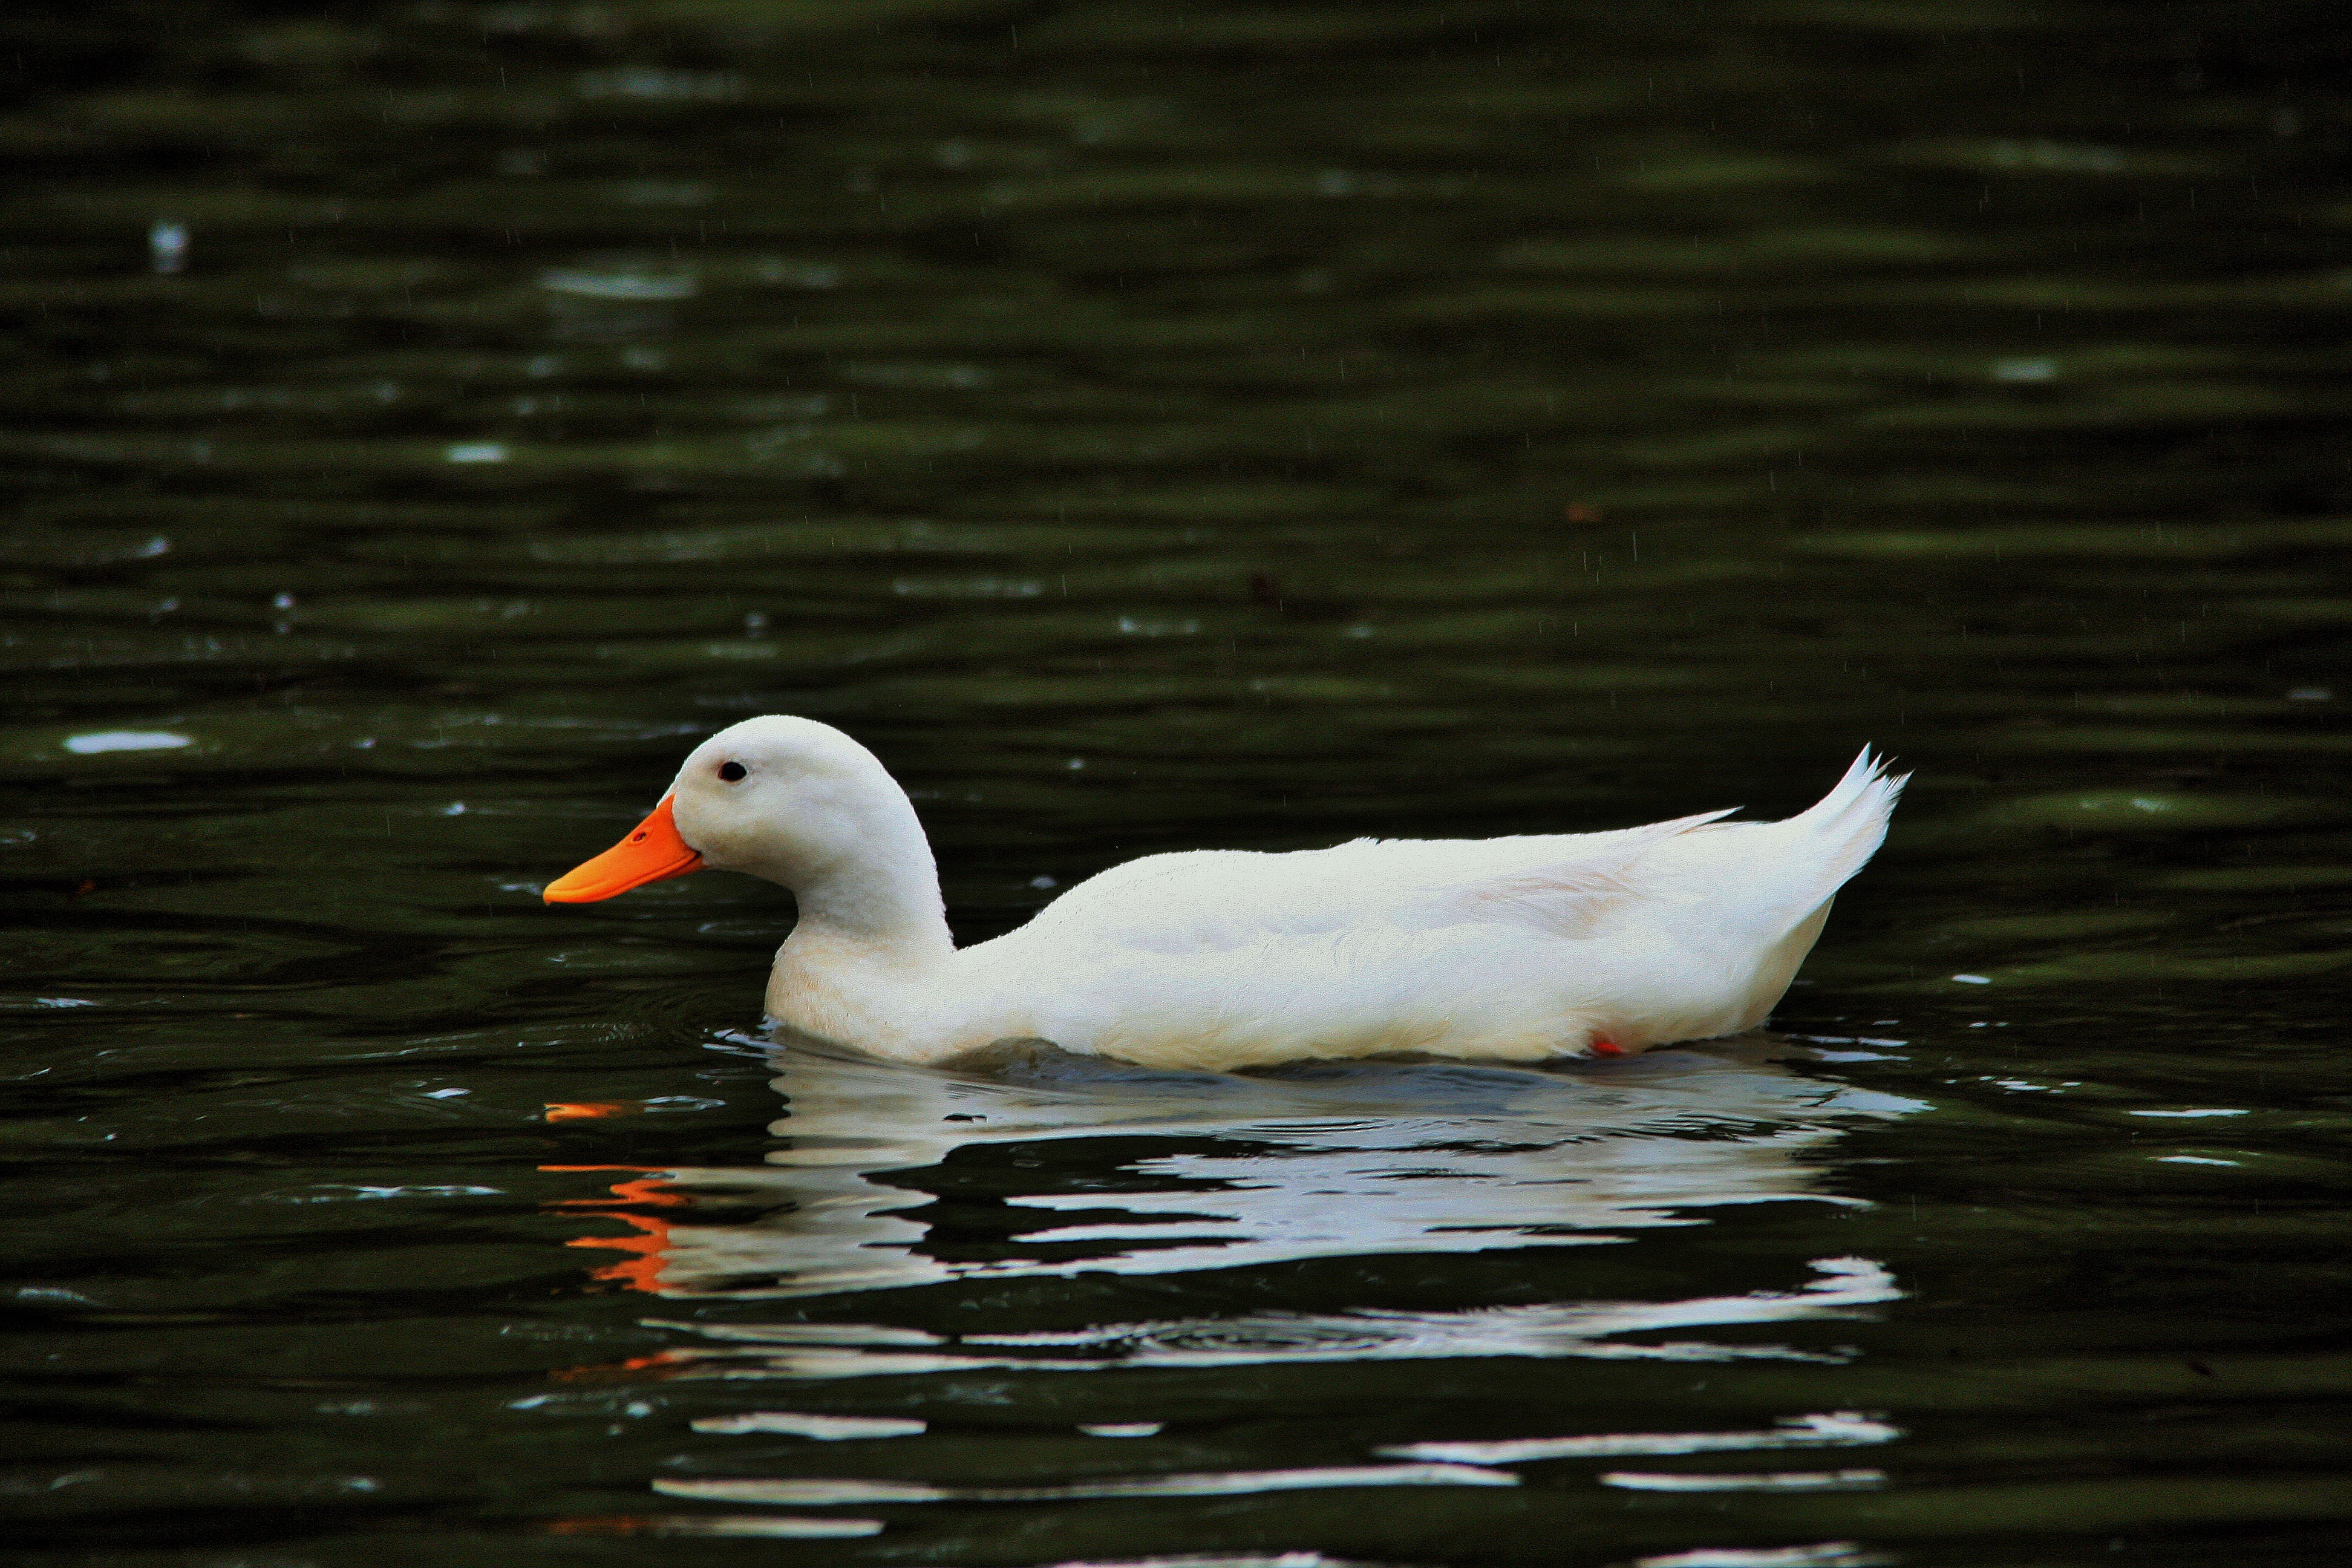
water, nature, bird, wing, white, pond, wildlife, reflection, beak, fowl, fauna, duck, ripples, vertebrate, waterfowl, water bird, white duck, ducks geese and swans